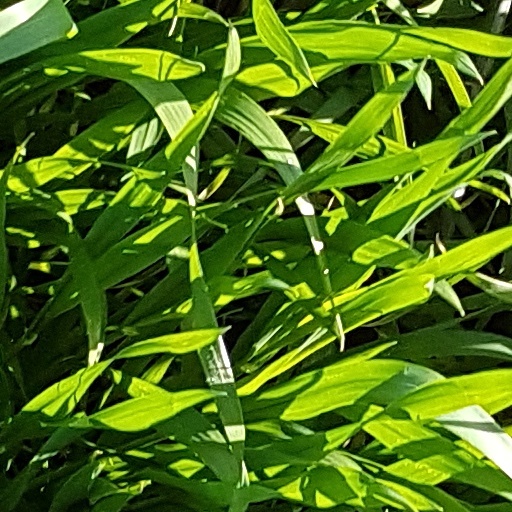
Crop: wheat